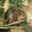
Label: beaver